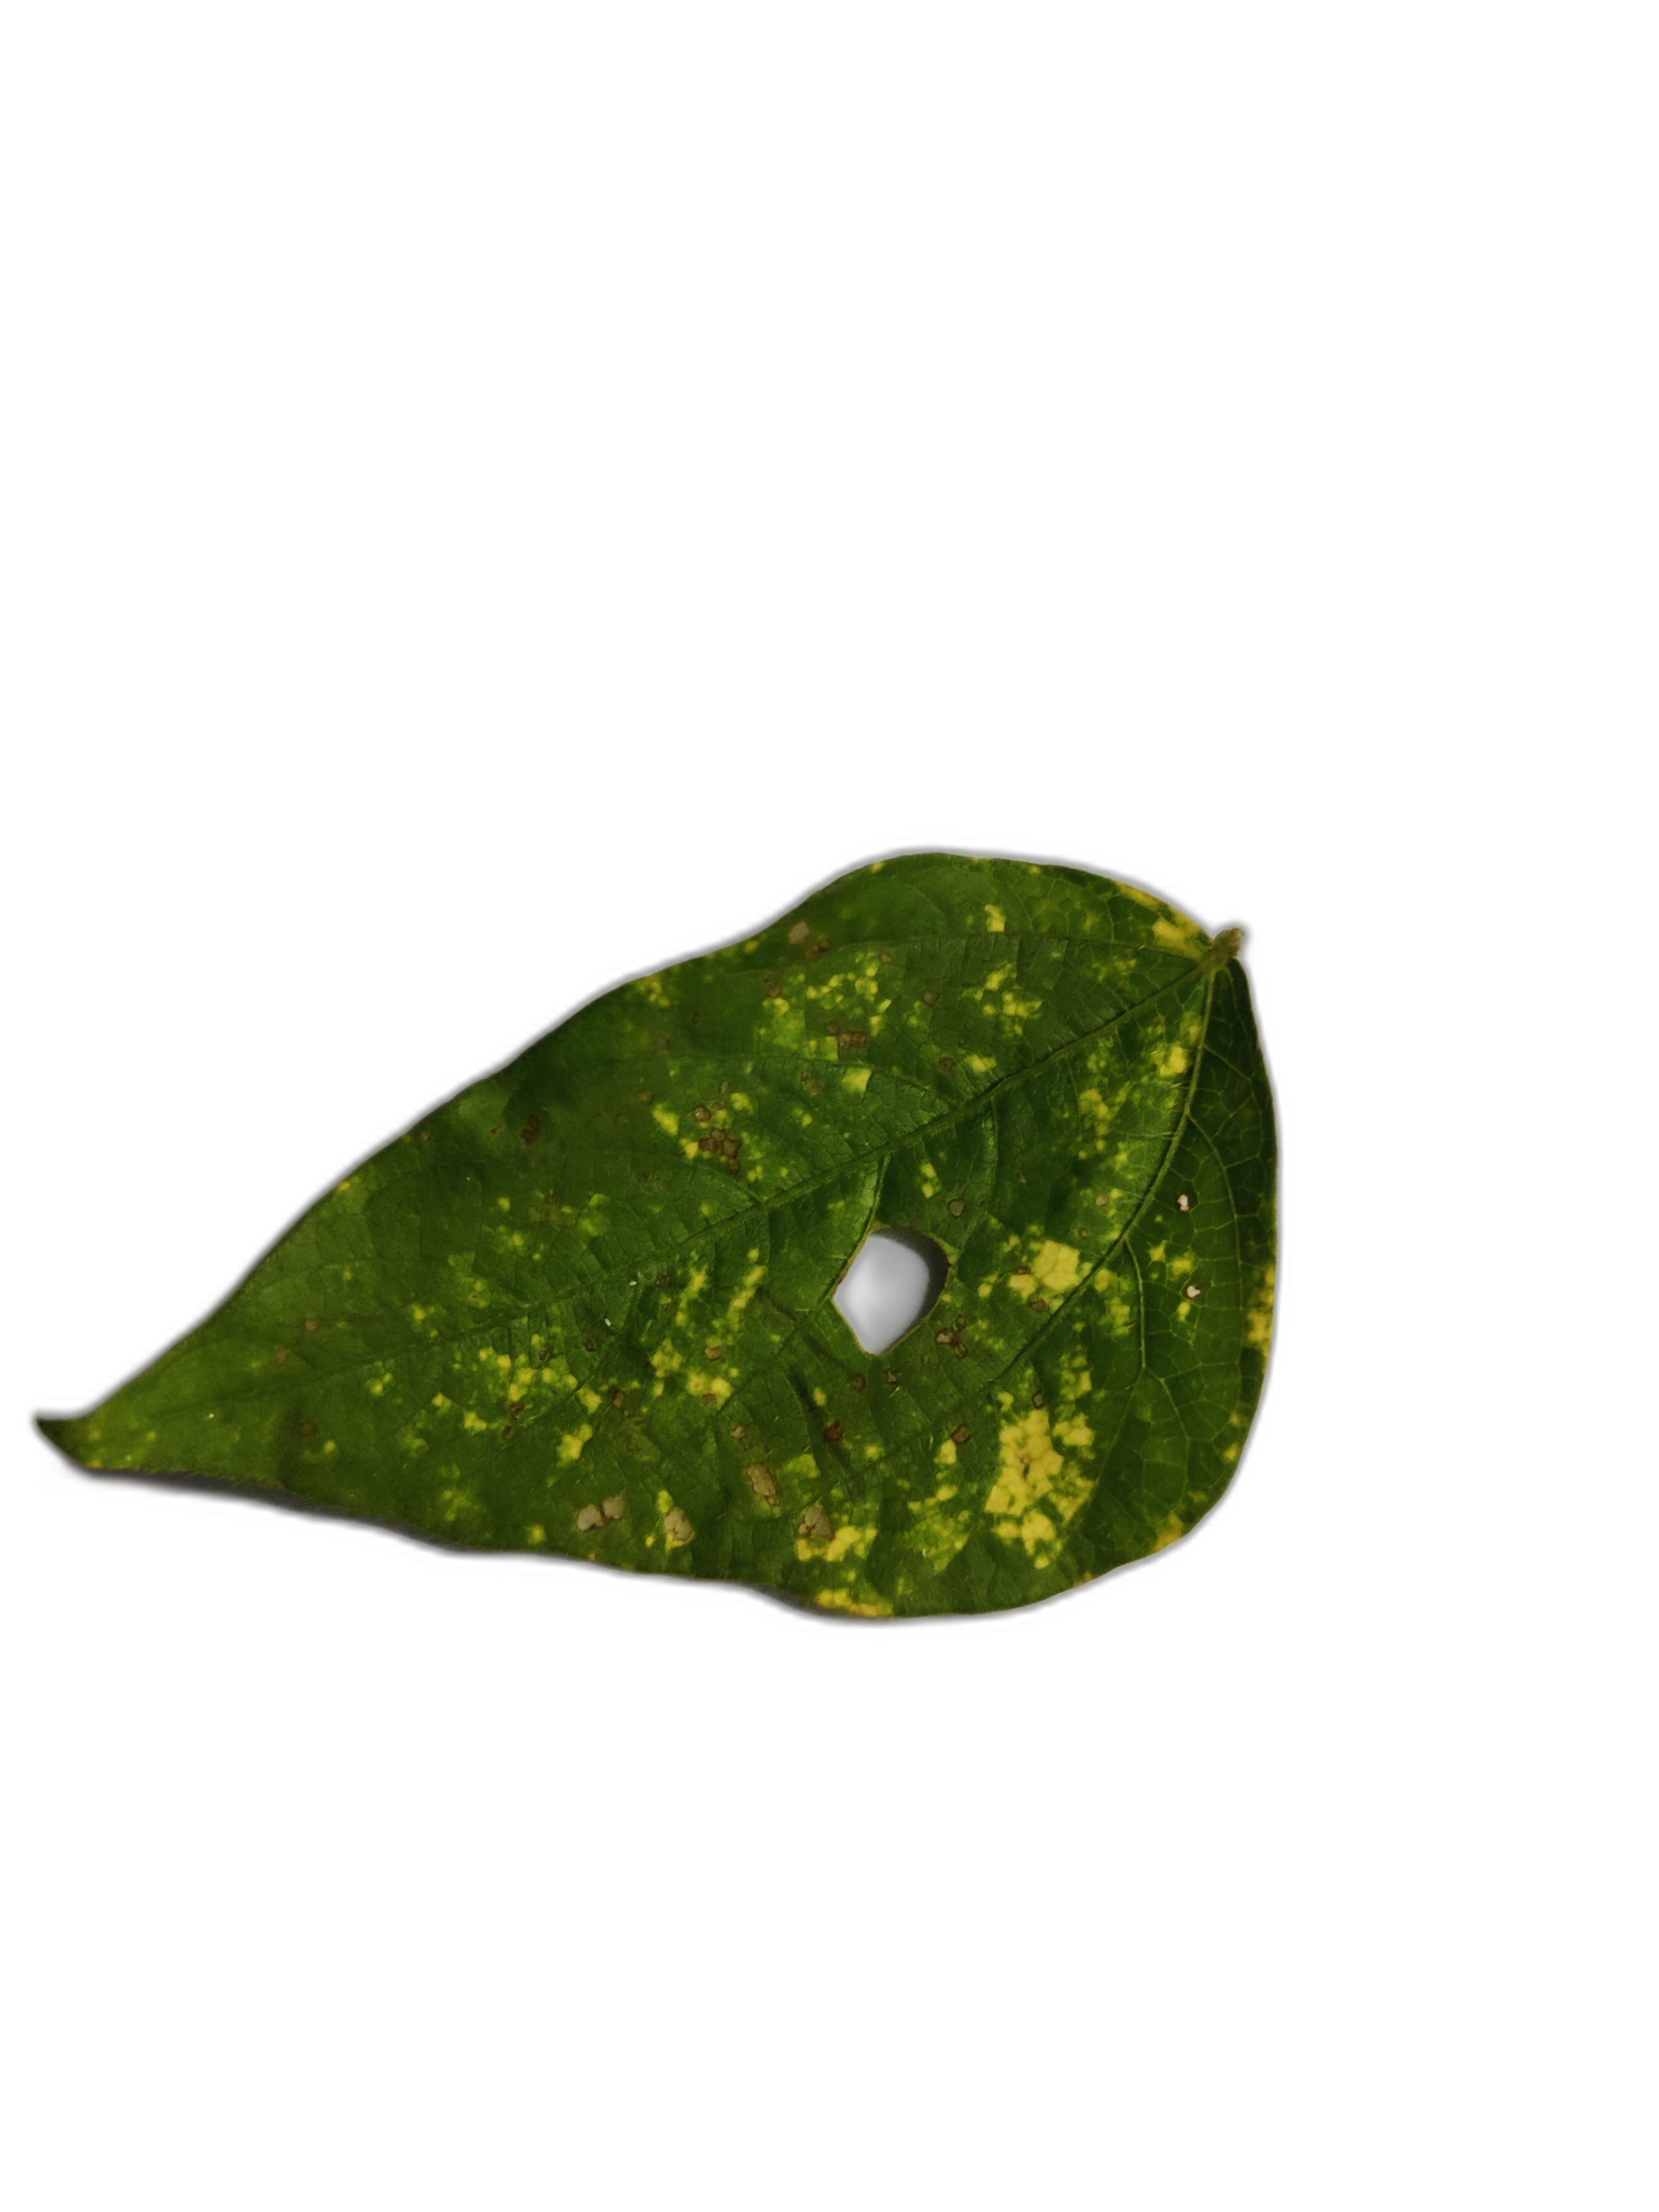
Label: Yellow Mosaic